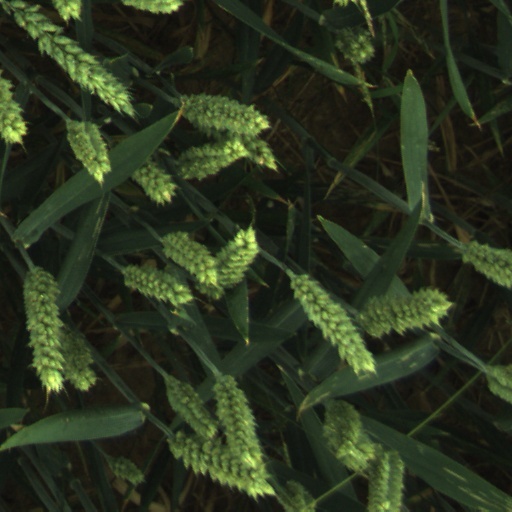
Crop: wheat